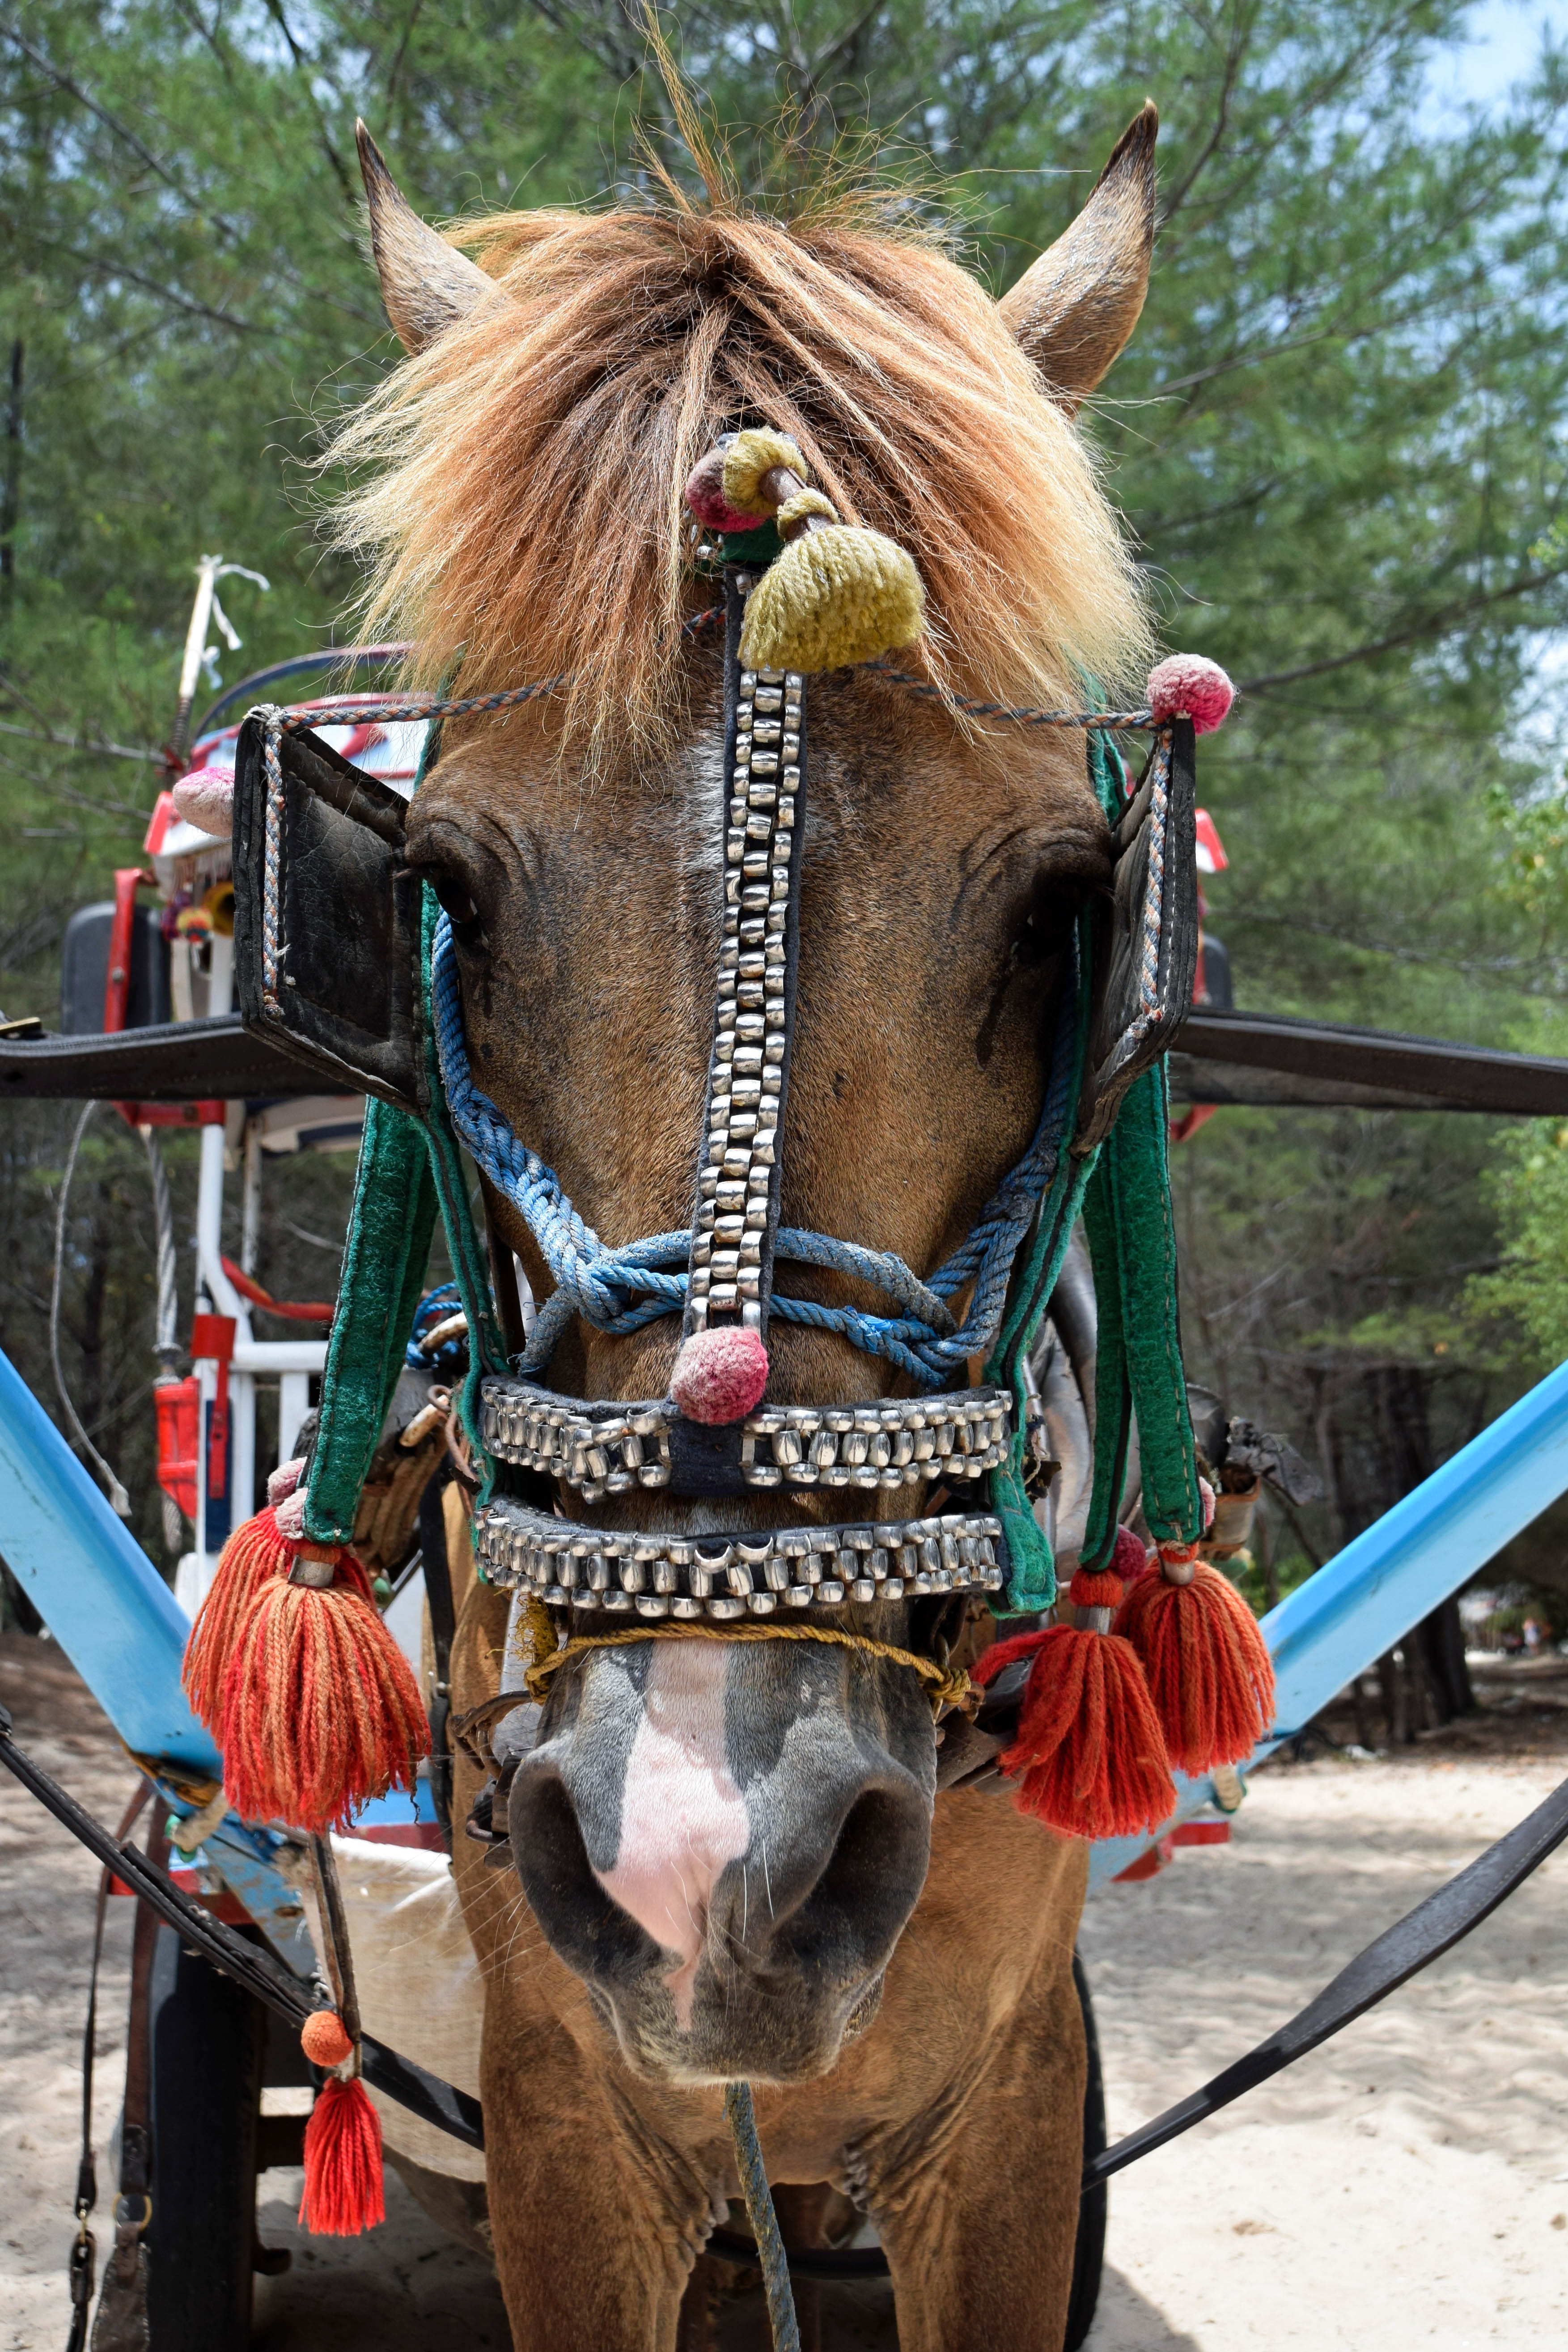
travel, horse, bridle, jockey, indonesia, coach, halter, equestrianism, pack animal, monteaura, horse like mammal, horse tack, animal sports, equestrian sport, gili islands